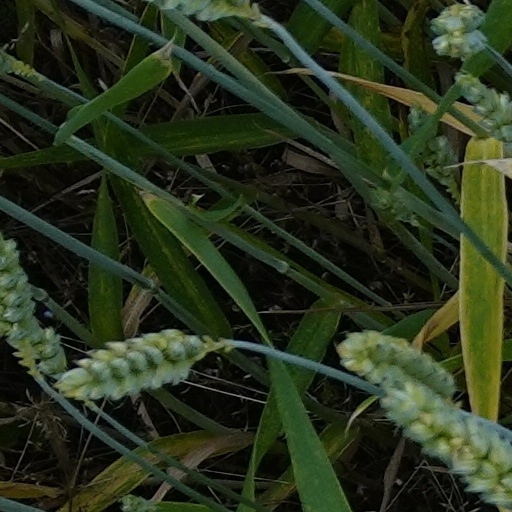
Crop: wheat